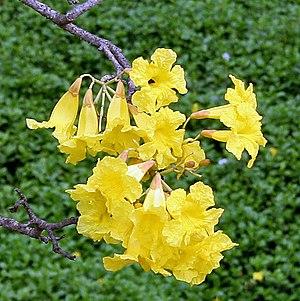
Tabebuia aurea est une espèce d'arbre appartenant à la famille des Bignoniaceae, originaire d'Amérique du Sud.